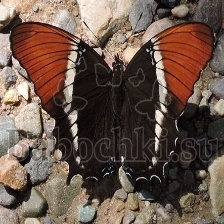
Species: BROWN SIPROETA